Albanians in Italy

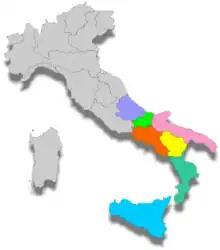
The regions of Italy with notable Arbëreshë concentration.

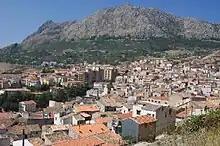
Piana degli Albanesi is one of the Arbëresh settlements in Sicily.

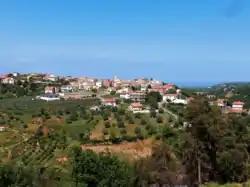
Santa Sofia d'Epiro in Calabria.

The regions with the most significant concentration of the modern Albanian population are Emilia-Romagna, Friuli-Venezia Giulia, Lombardy, Tuscany, Piedmont and Veneto predominantly in the northeastern, northwestern and central region of Italy. The least number are to be found in Aosta Valley, Basilicata, Molise and Sardinia. Though in contrast, the medieval Albanian population is geographically distributed in Basilicata, Calabria and Sicily mostly in southern region of Italy.